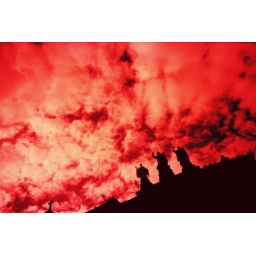
under a blood red sky